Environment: real
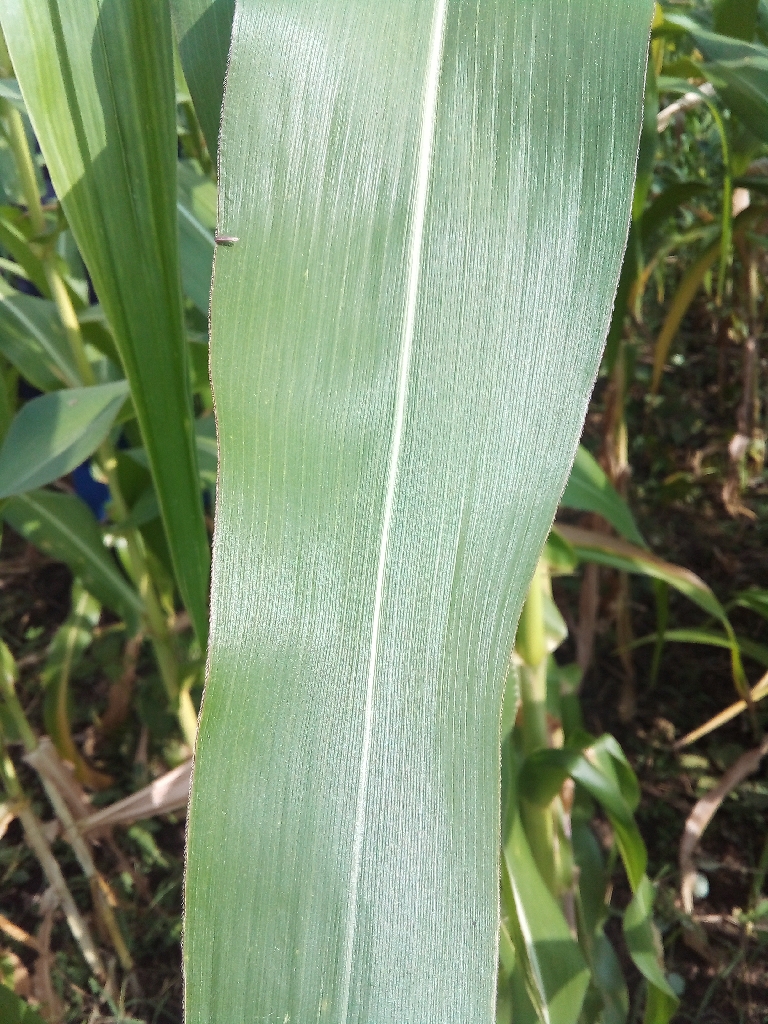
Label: healthy